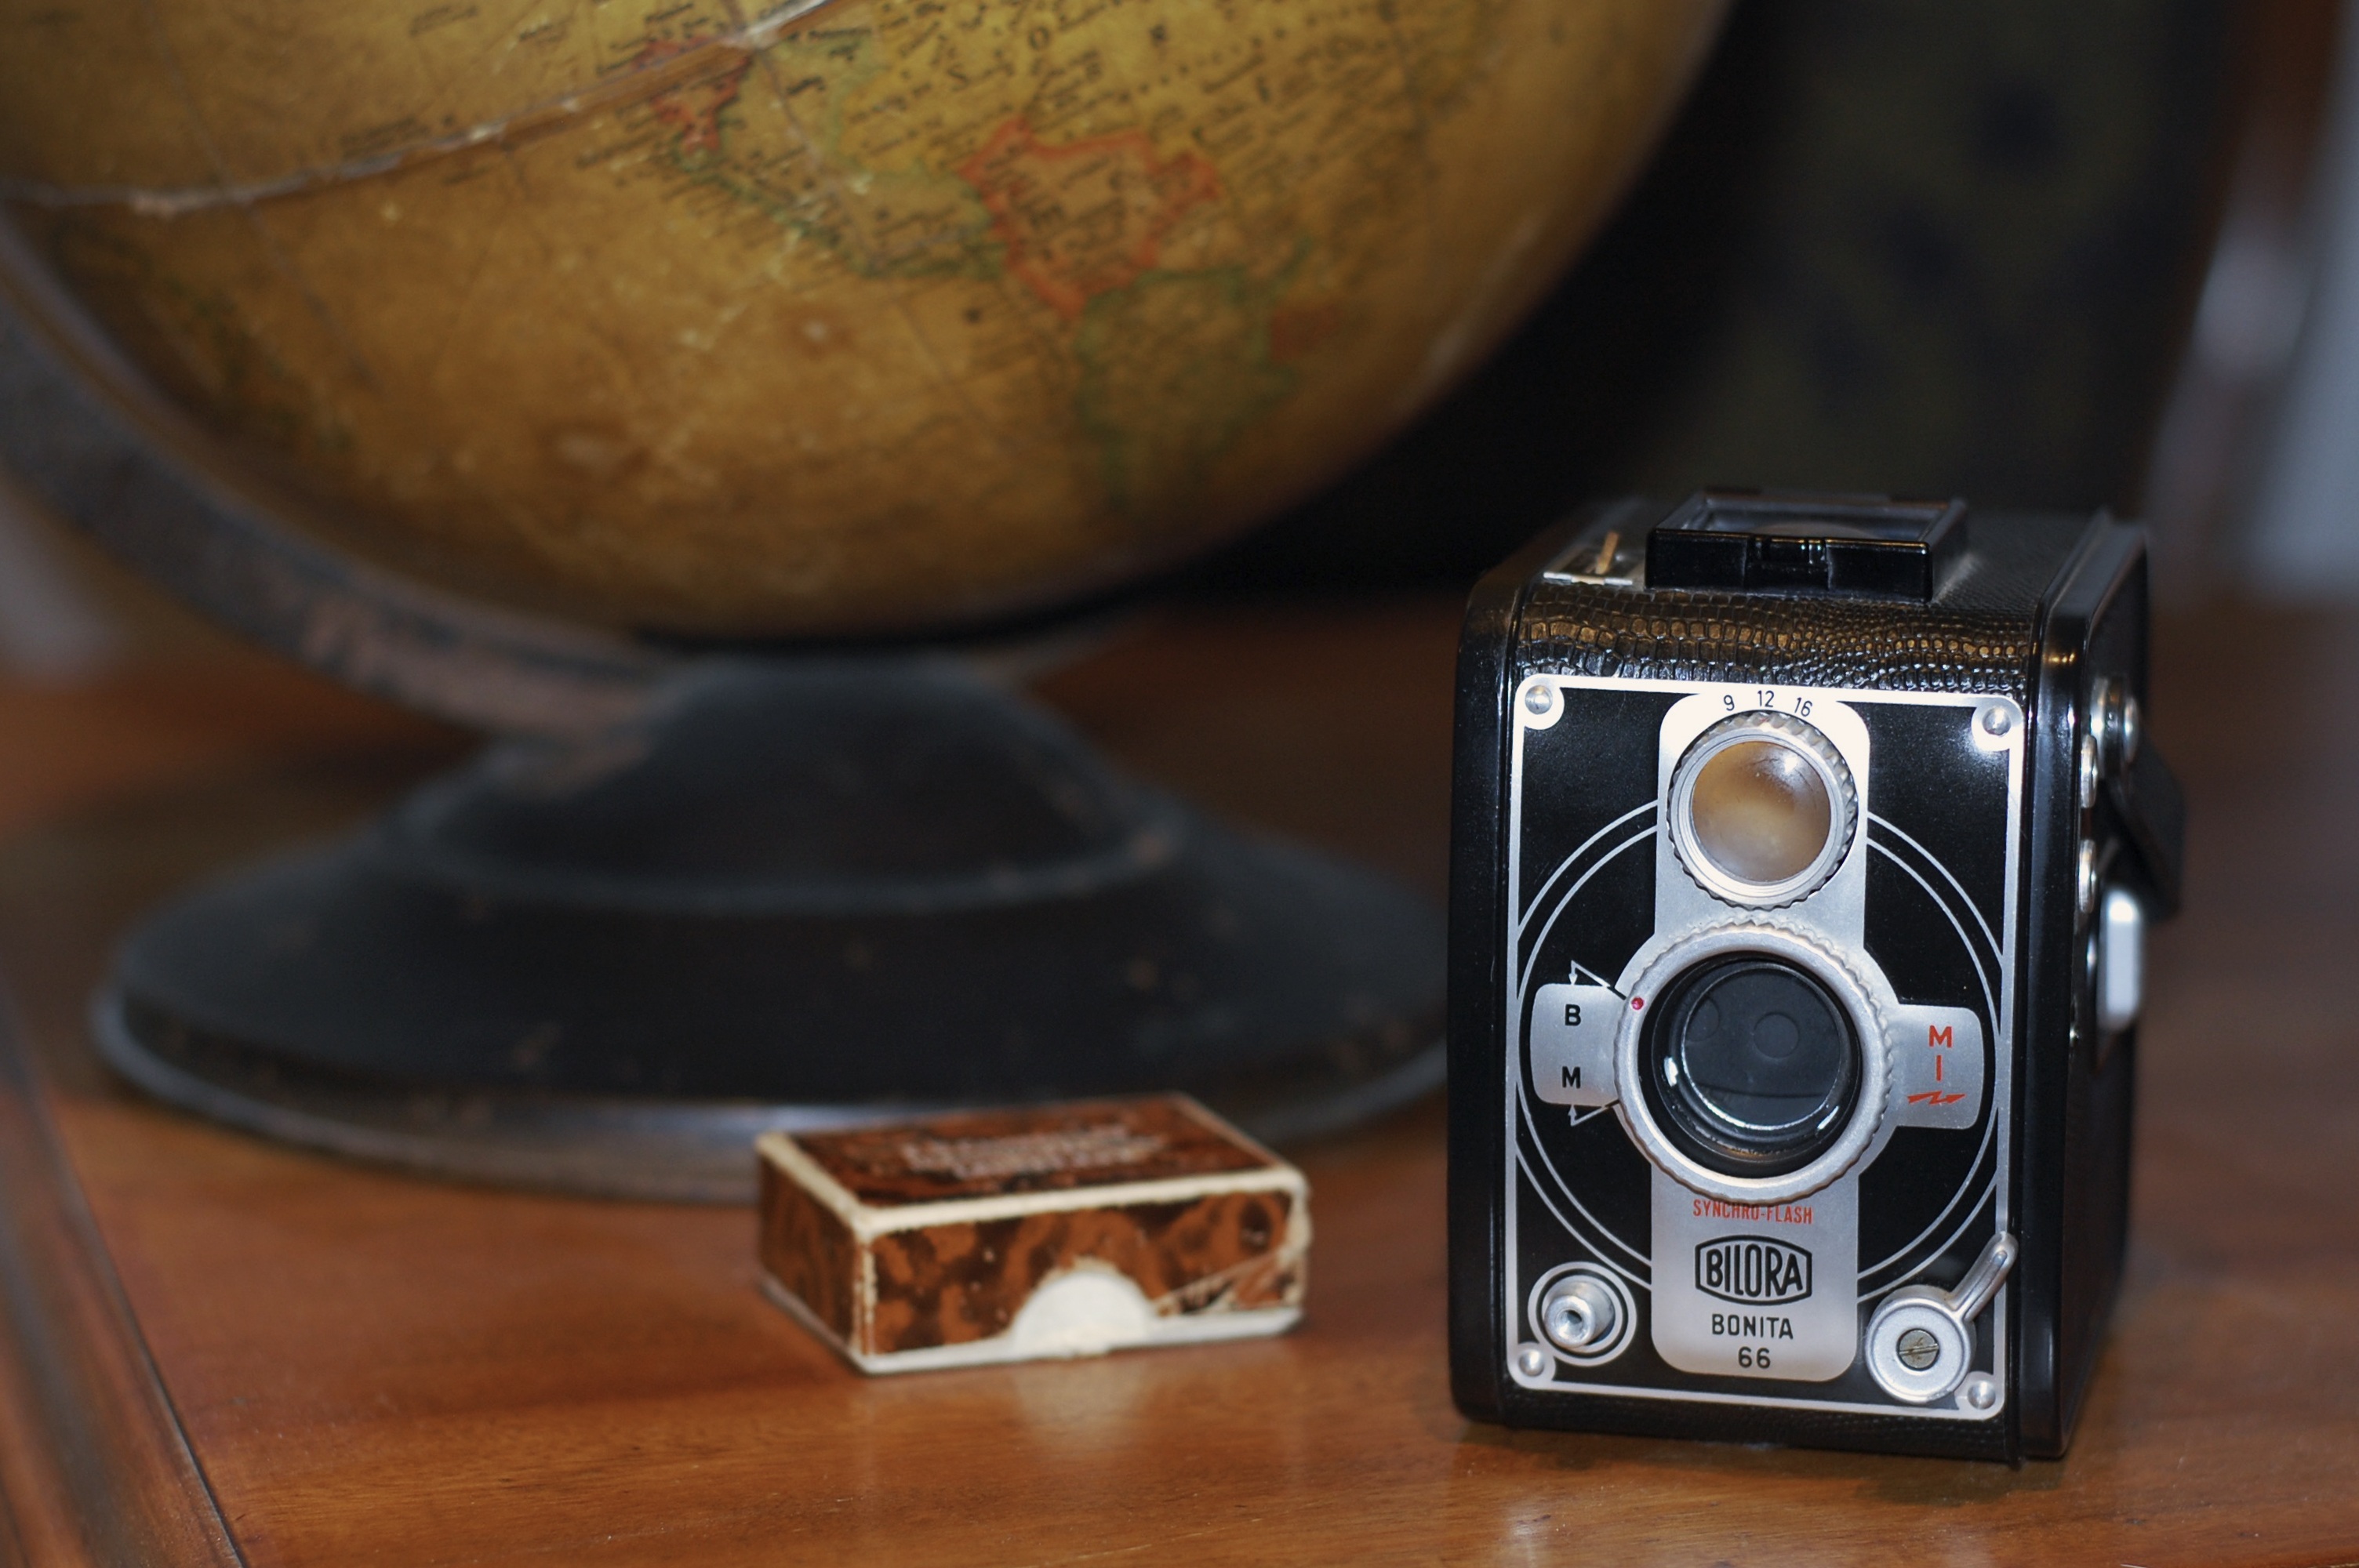
camera, photography, retro, old, old camera, eye, antiques, collector, photo camera, camera old, old cameras, camera photo